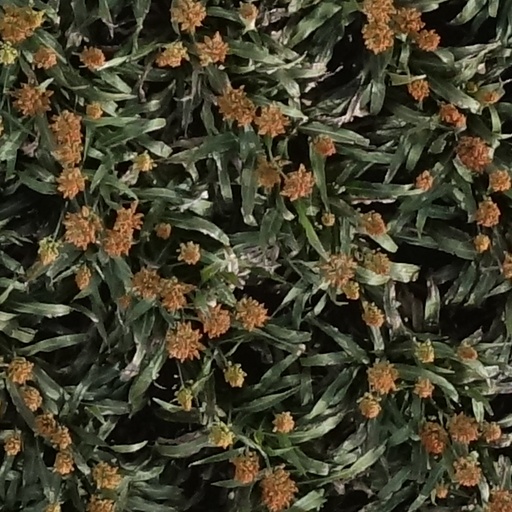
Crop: sorghum